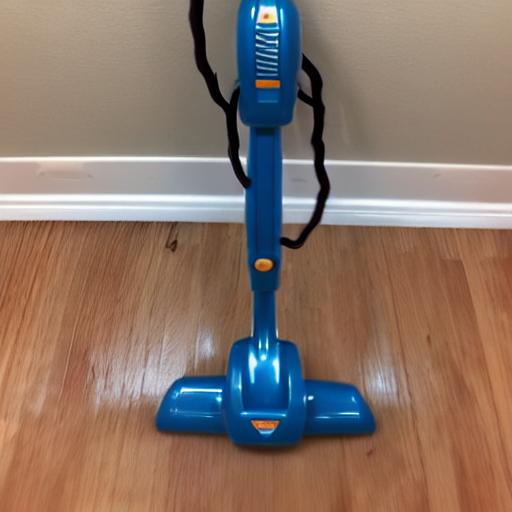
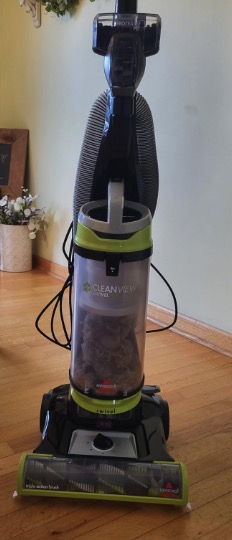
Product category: items_vacuum
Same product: no